Walter de Cantilupe

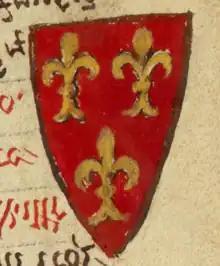

Walter de Cantilupe (died 1266) was an English clergyman who was Bishop of Worcester from 1236 to 1266.